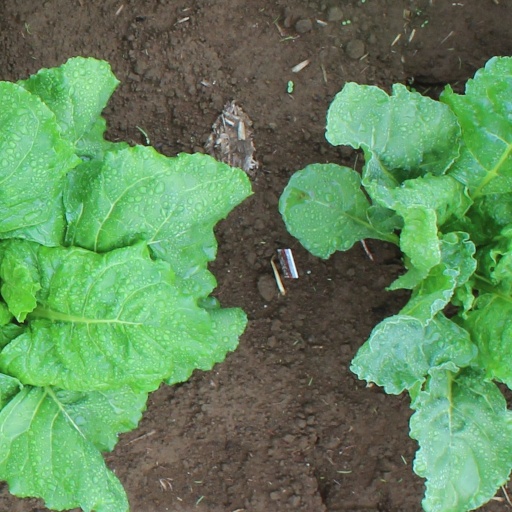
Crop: sugar beet